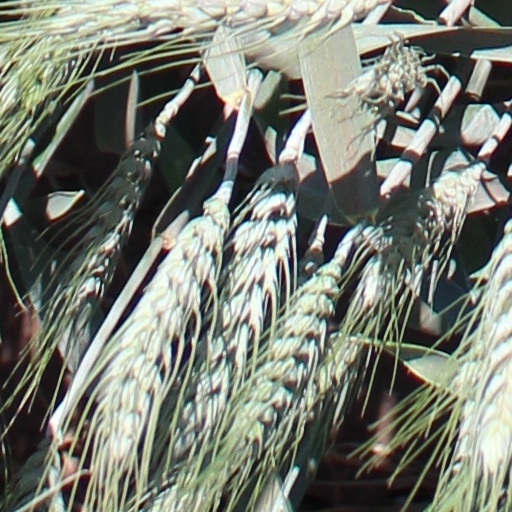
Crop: wheat